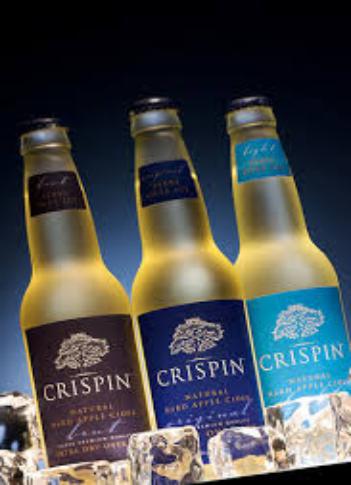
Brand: Crispin Cider
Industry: Food